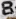
Number: 8